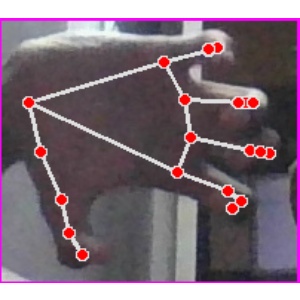
अक्षर: त